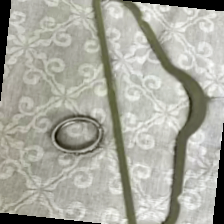
Label: has bracelet mod